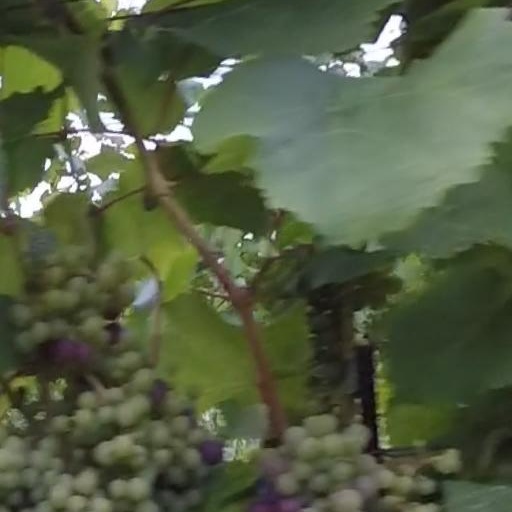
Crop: grape